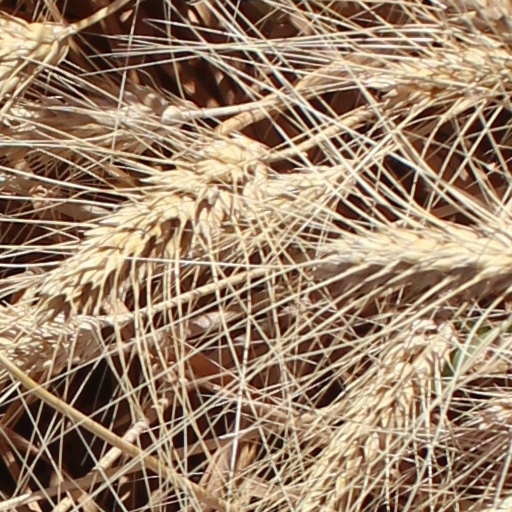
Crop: wheat